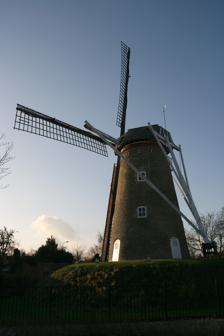
Building: Aan de Pegstukken
Country: Netherlands
Year built: 1845
Windmill in the Netherlands At the Pegstukken Aan de Pegstukken Aan de Pegstukken in 2007 General information Status Rijksmonument ( 33574 ) Type Windmill Address De Pegstukken 27 5482 GC, Schijndel Town or city Schijndel Country Netherlands Coordinates 51°36′55″N 5°26′42″E / 51.615278°N 5.445°E / 51.615278; 5.445 Completed 1845 Designations Gristmill , currently out of service References Database of Mills De Hollandsche Molen Aan de Pegstukken ( English : At the Pegstukken ) is a windmill located on De Pegstukken 27 in Schijndel , North Brabant , Netherlands . Built in 1845 on an artificial hill, the windmill functioned as a gristmill . The mill was built as a tower mill and its sails have a span of 25.25 metres (82.8 ft). The mill is a national monument (nr 33574) since 19 September 1973. The name of the mill comes from the street it is located on. History The mill was built in 1845 on order of the family De Backer. During World War II it was part of the frontline and took damage. It was restored after the war. In 1967 the municipality bought the mill from the De Backer family and had it restored. In later days houses were built around the mill, decreasing its visibility and the wind it can catch. The mill is open to the public once a week on Saturdays. Gallery of images The mill and its surrounding buildings The mill is built on an artificial hill References